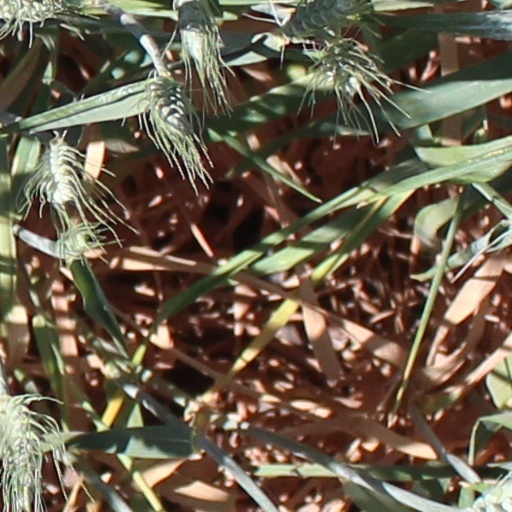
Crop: wheat